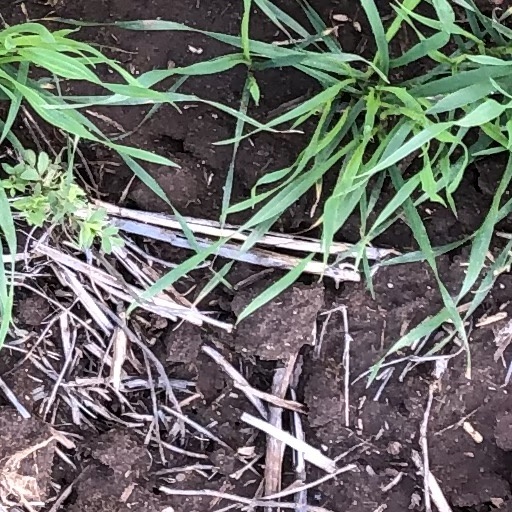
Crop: wheat